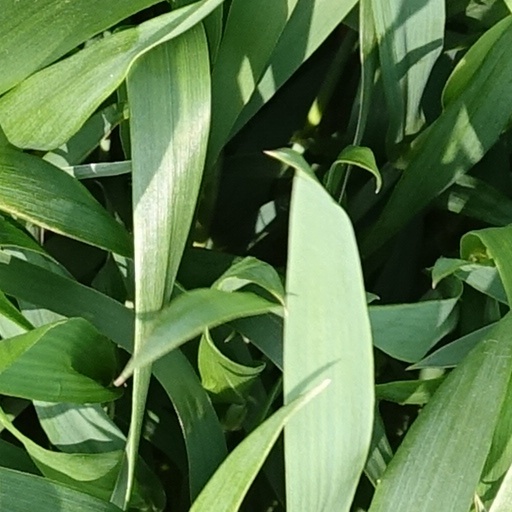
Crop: wheat